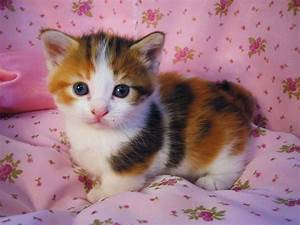
Label: gatto